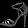
Label: Sandal